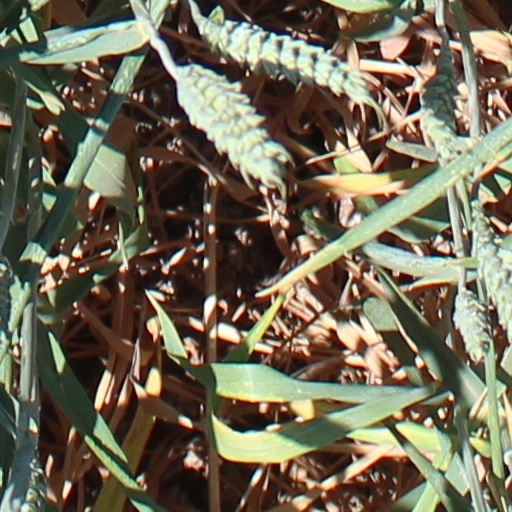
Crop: wheat